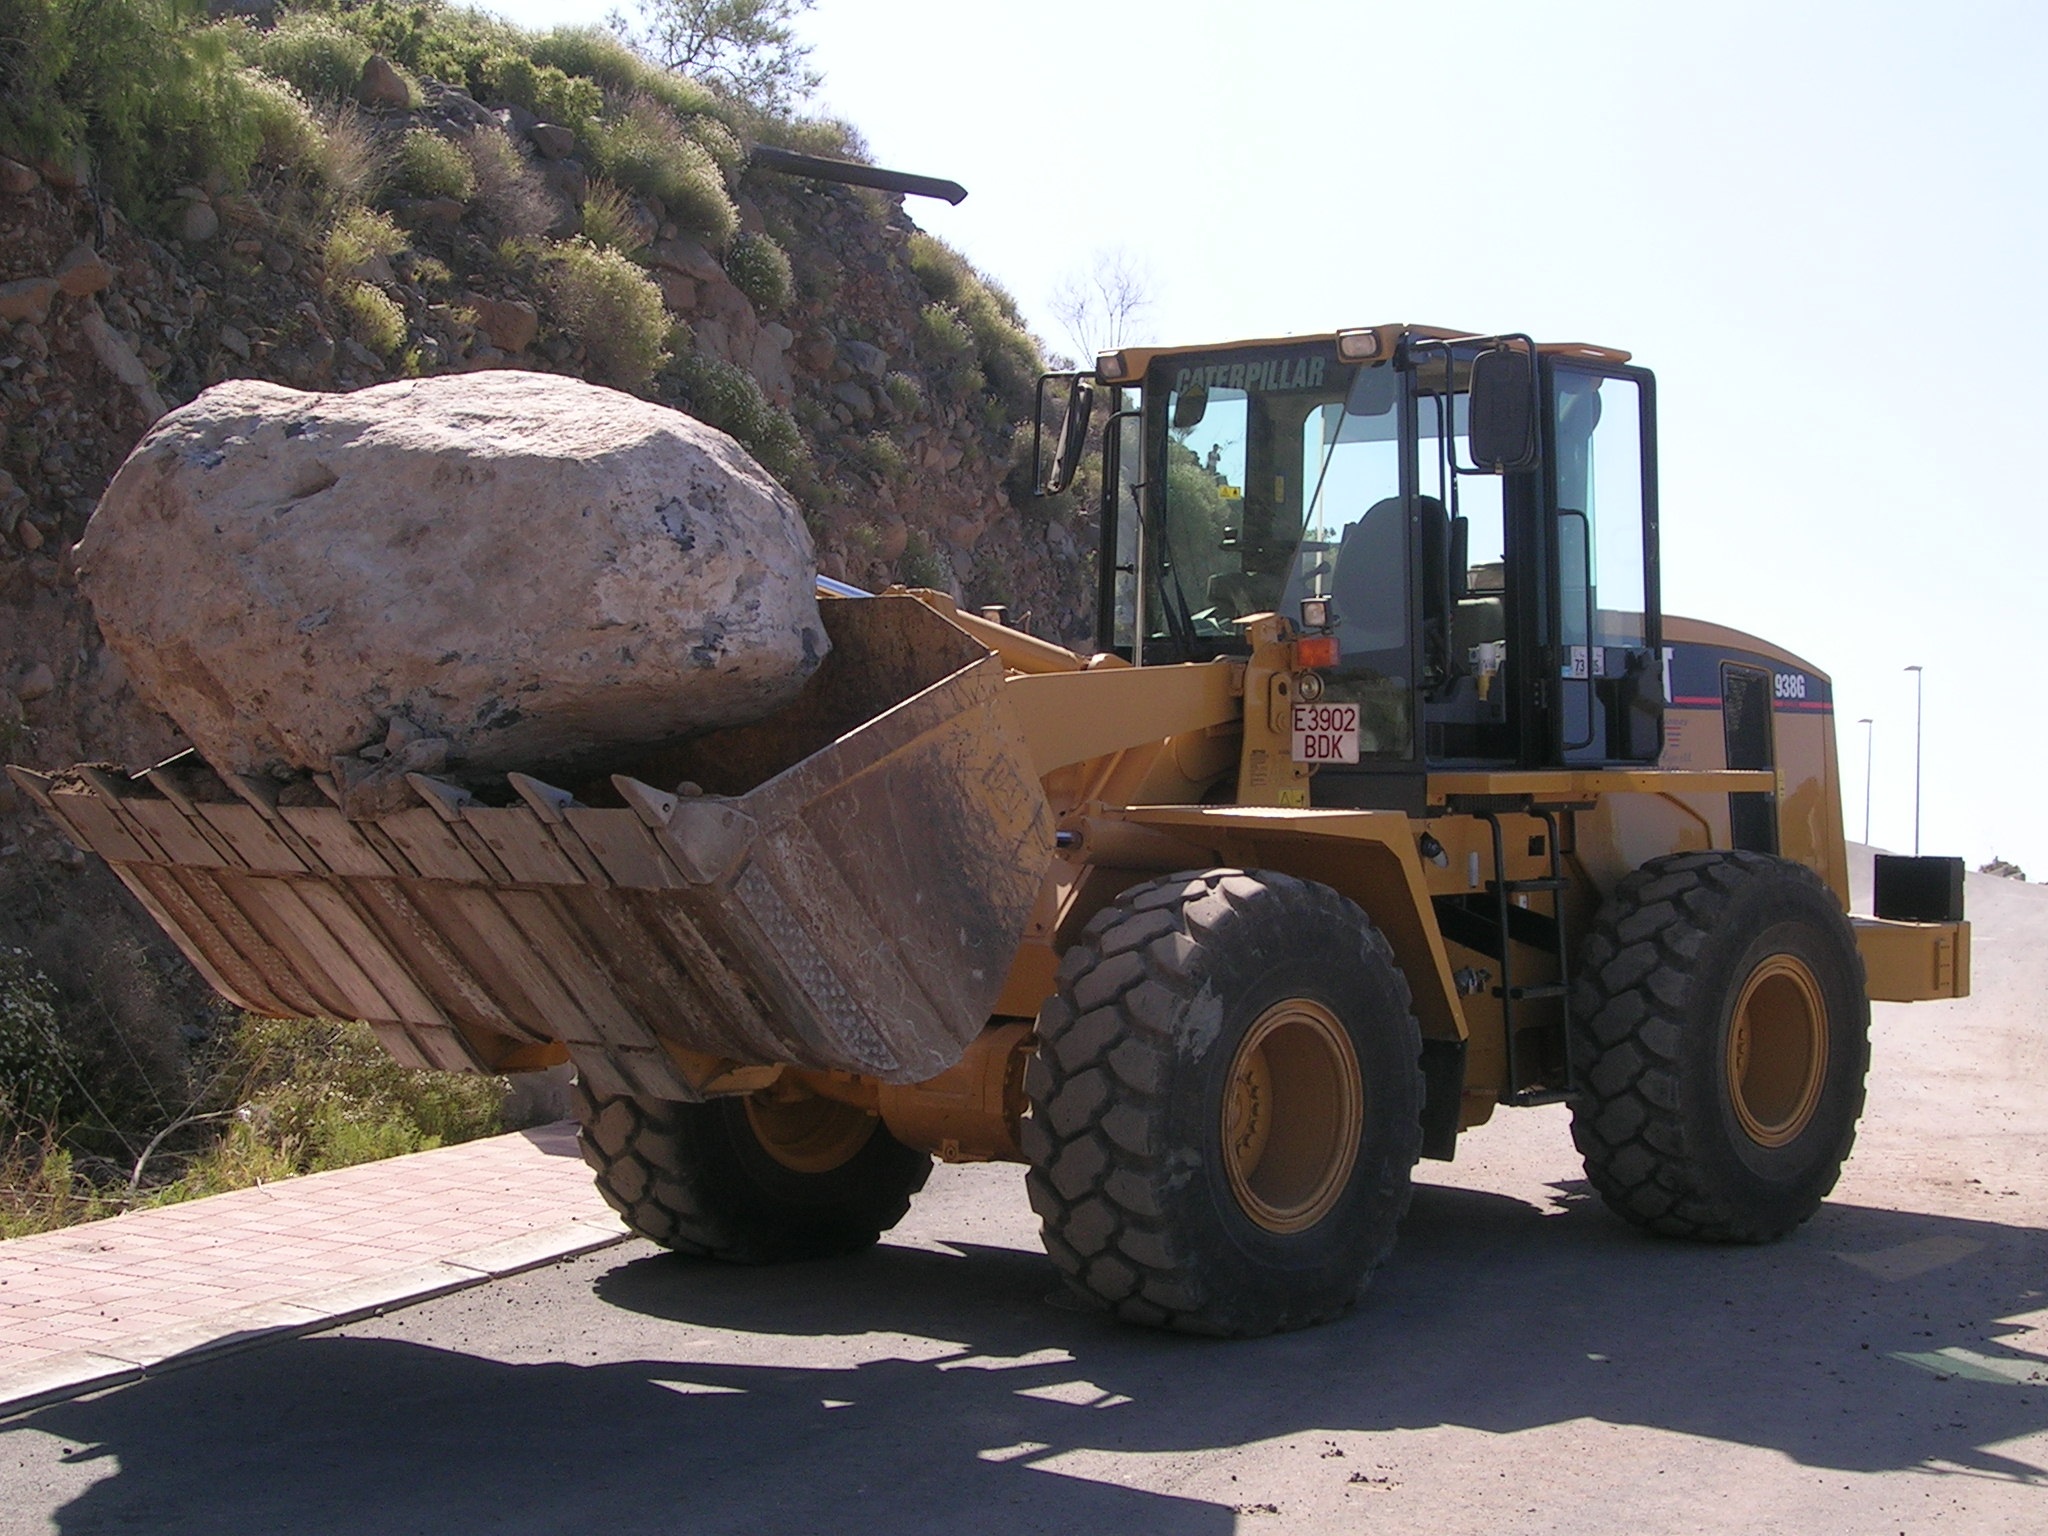
rock, tractor, stone, asphalt, military, transport, vehicle, bulldozer, excavator, construction equipment, land vehicle